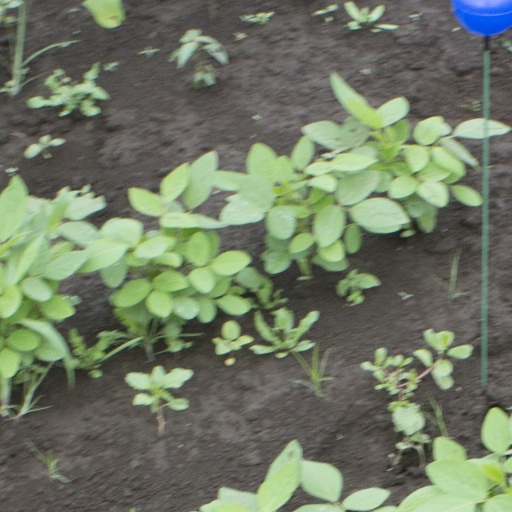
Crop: soybean